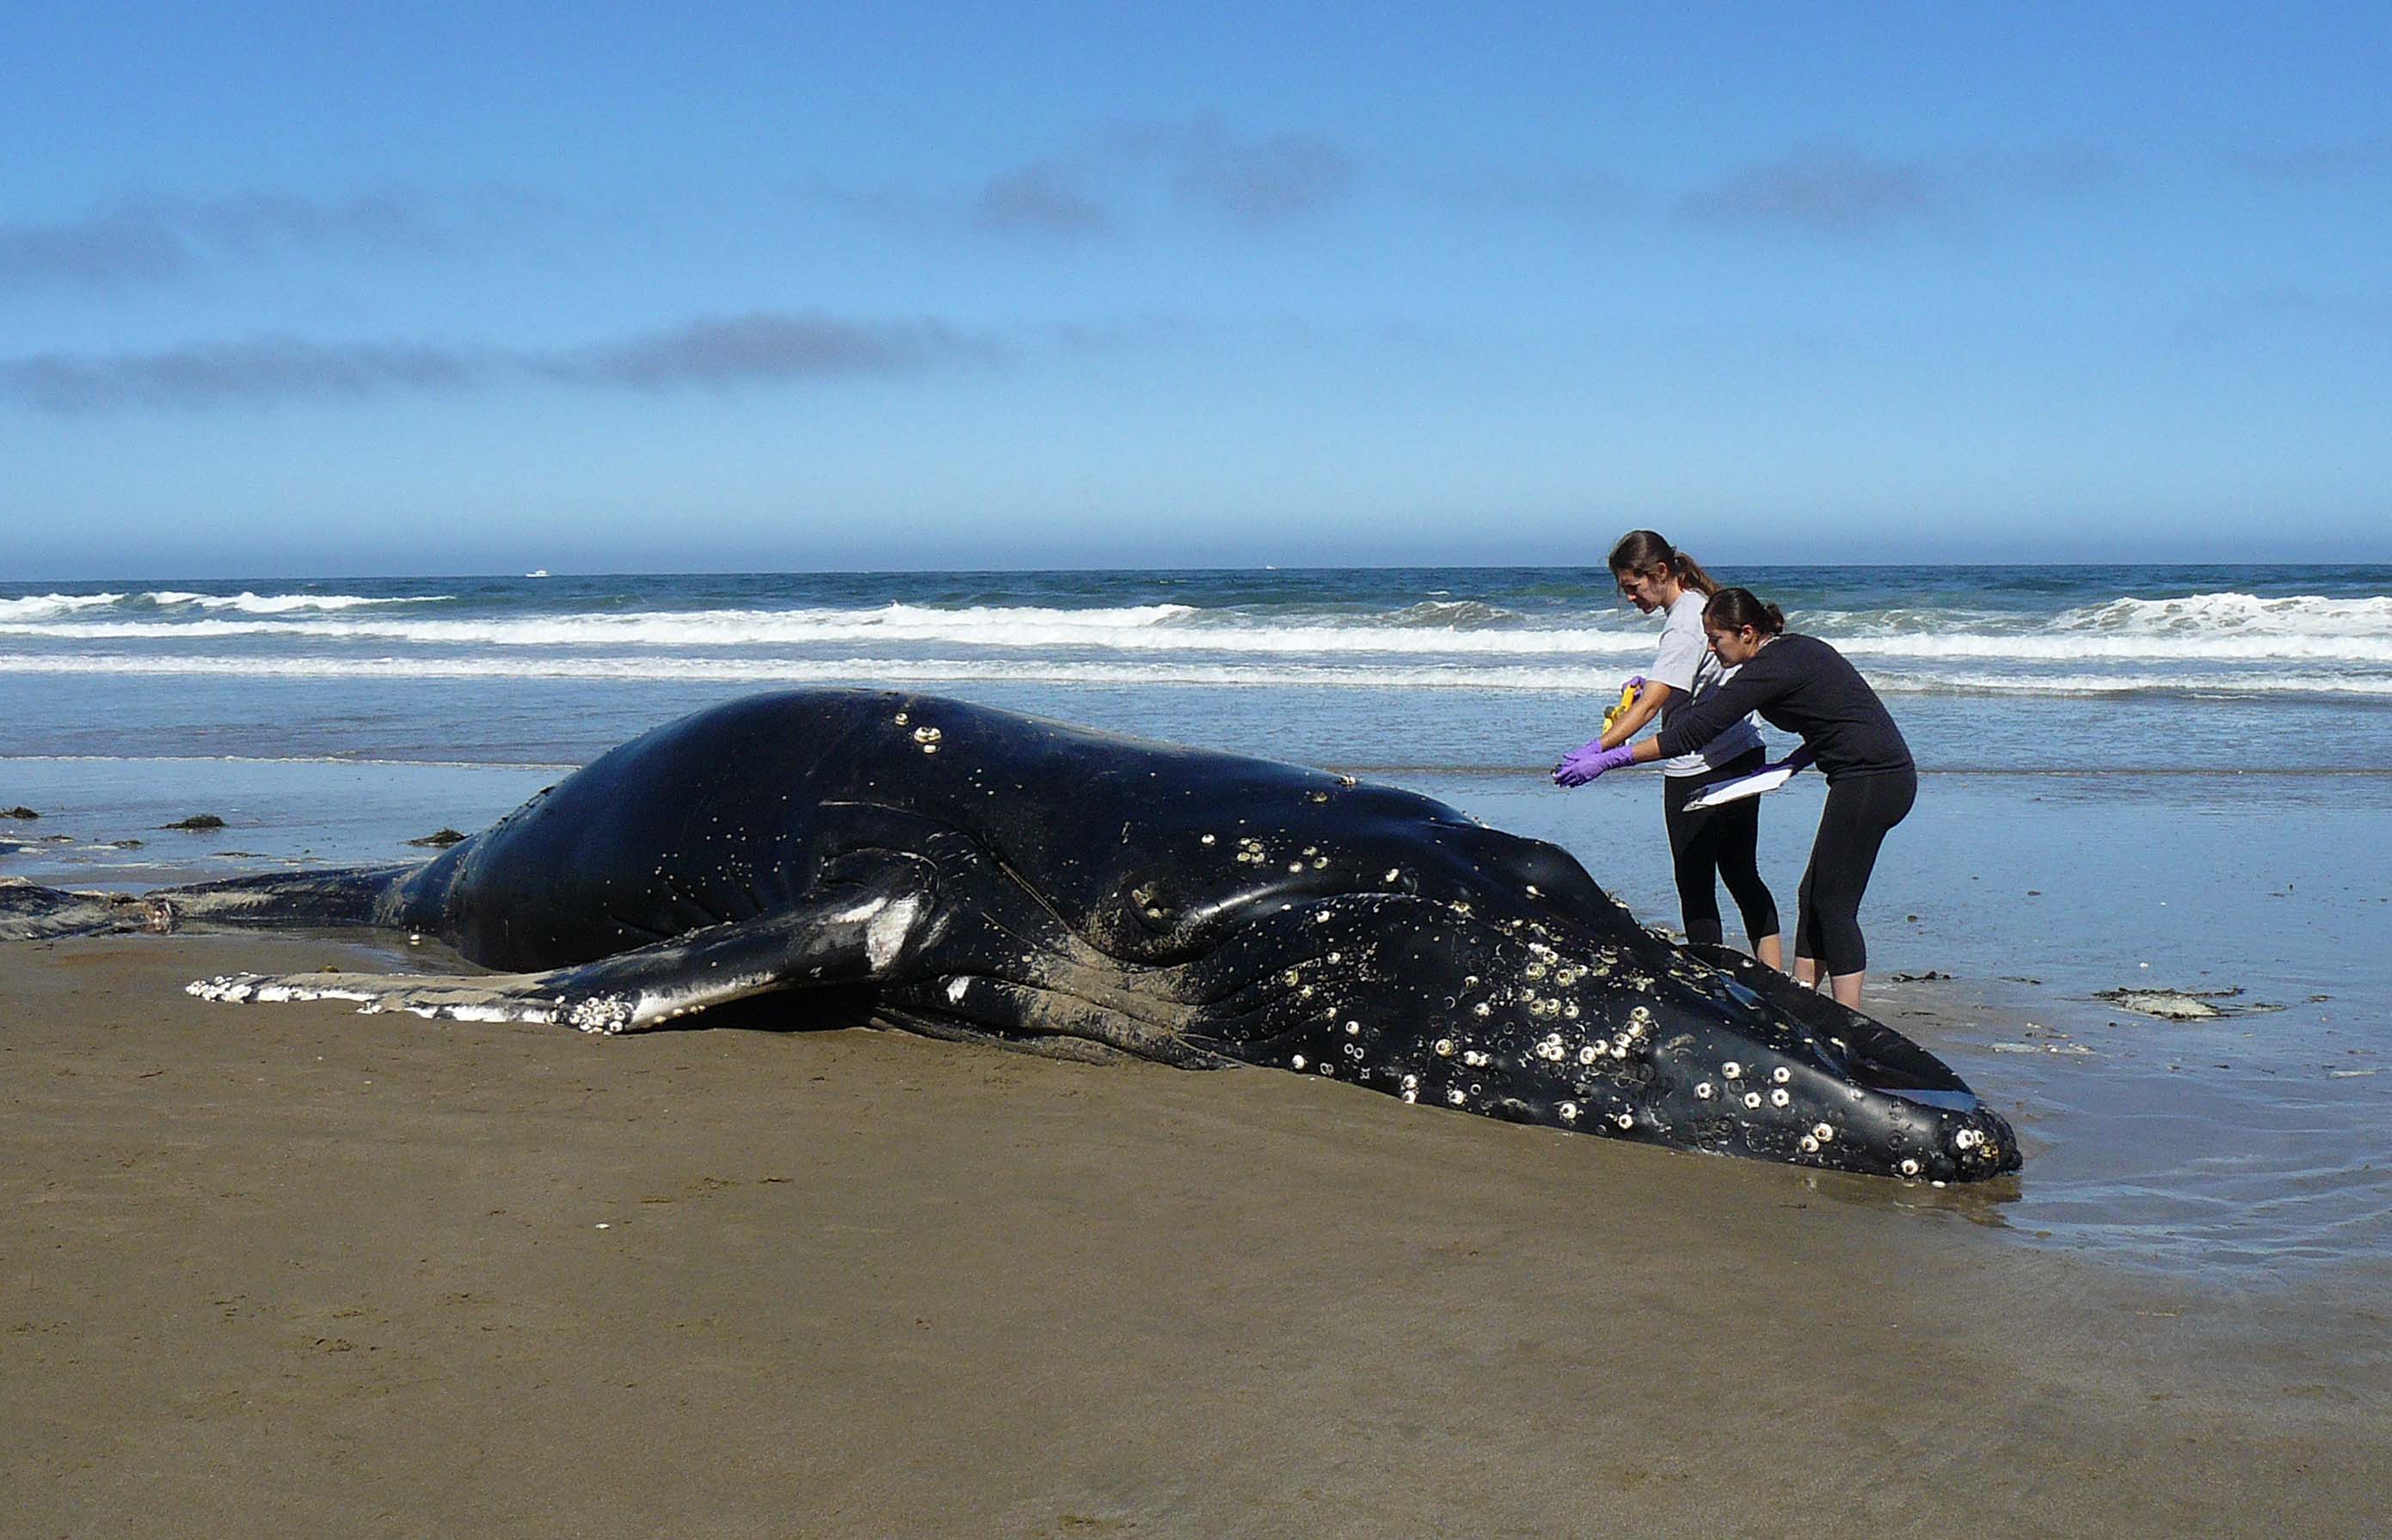
beach, sea, coast, sand, ocean, shore, wave, surfing, body of water, sports, whales, megapteranovaeangliae, humpbackedwhale, baleenwhales, whaledeaths, damagetoflukes, whaledeathcausedbyman, cape, marine mammal, wind wave, boardsport